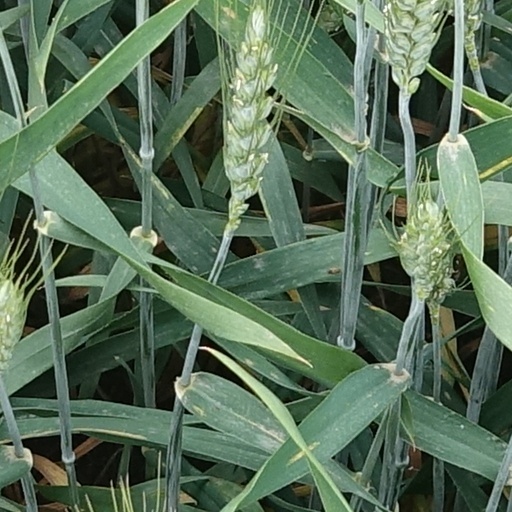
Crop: wheat